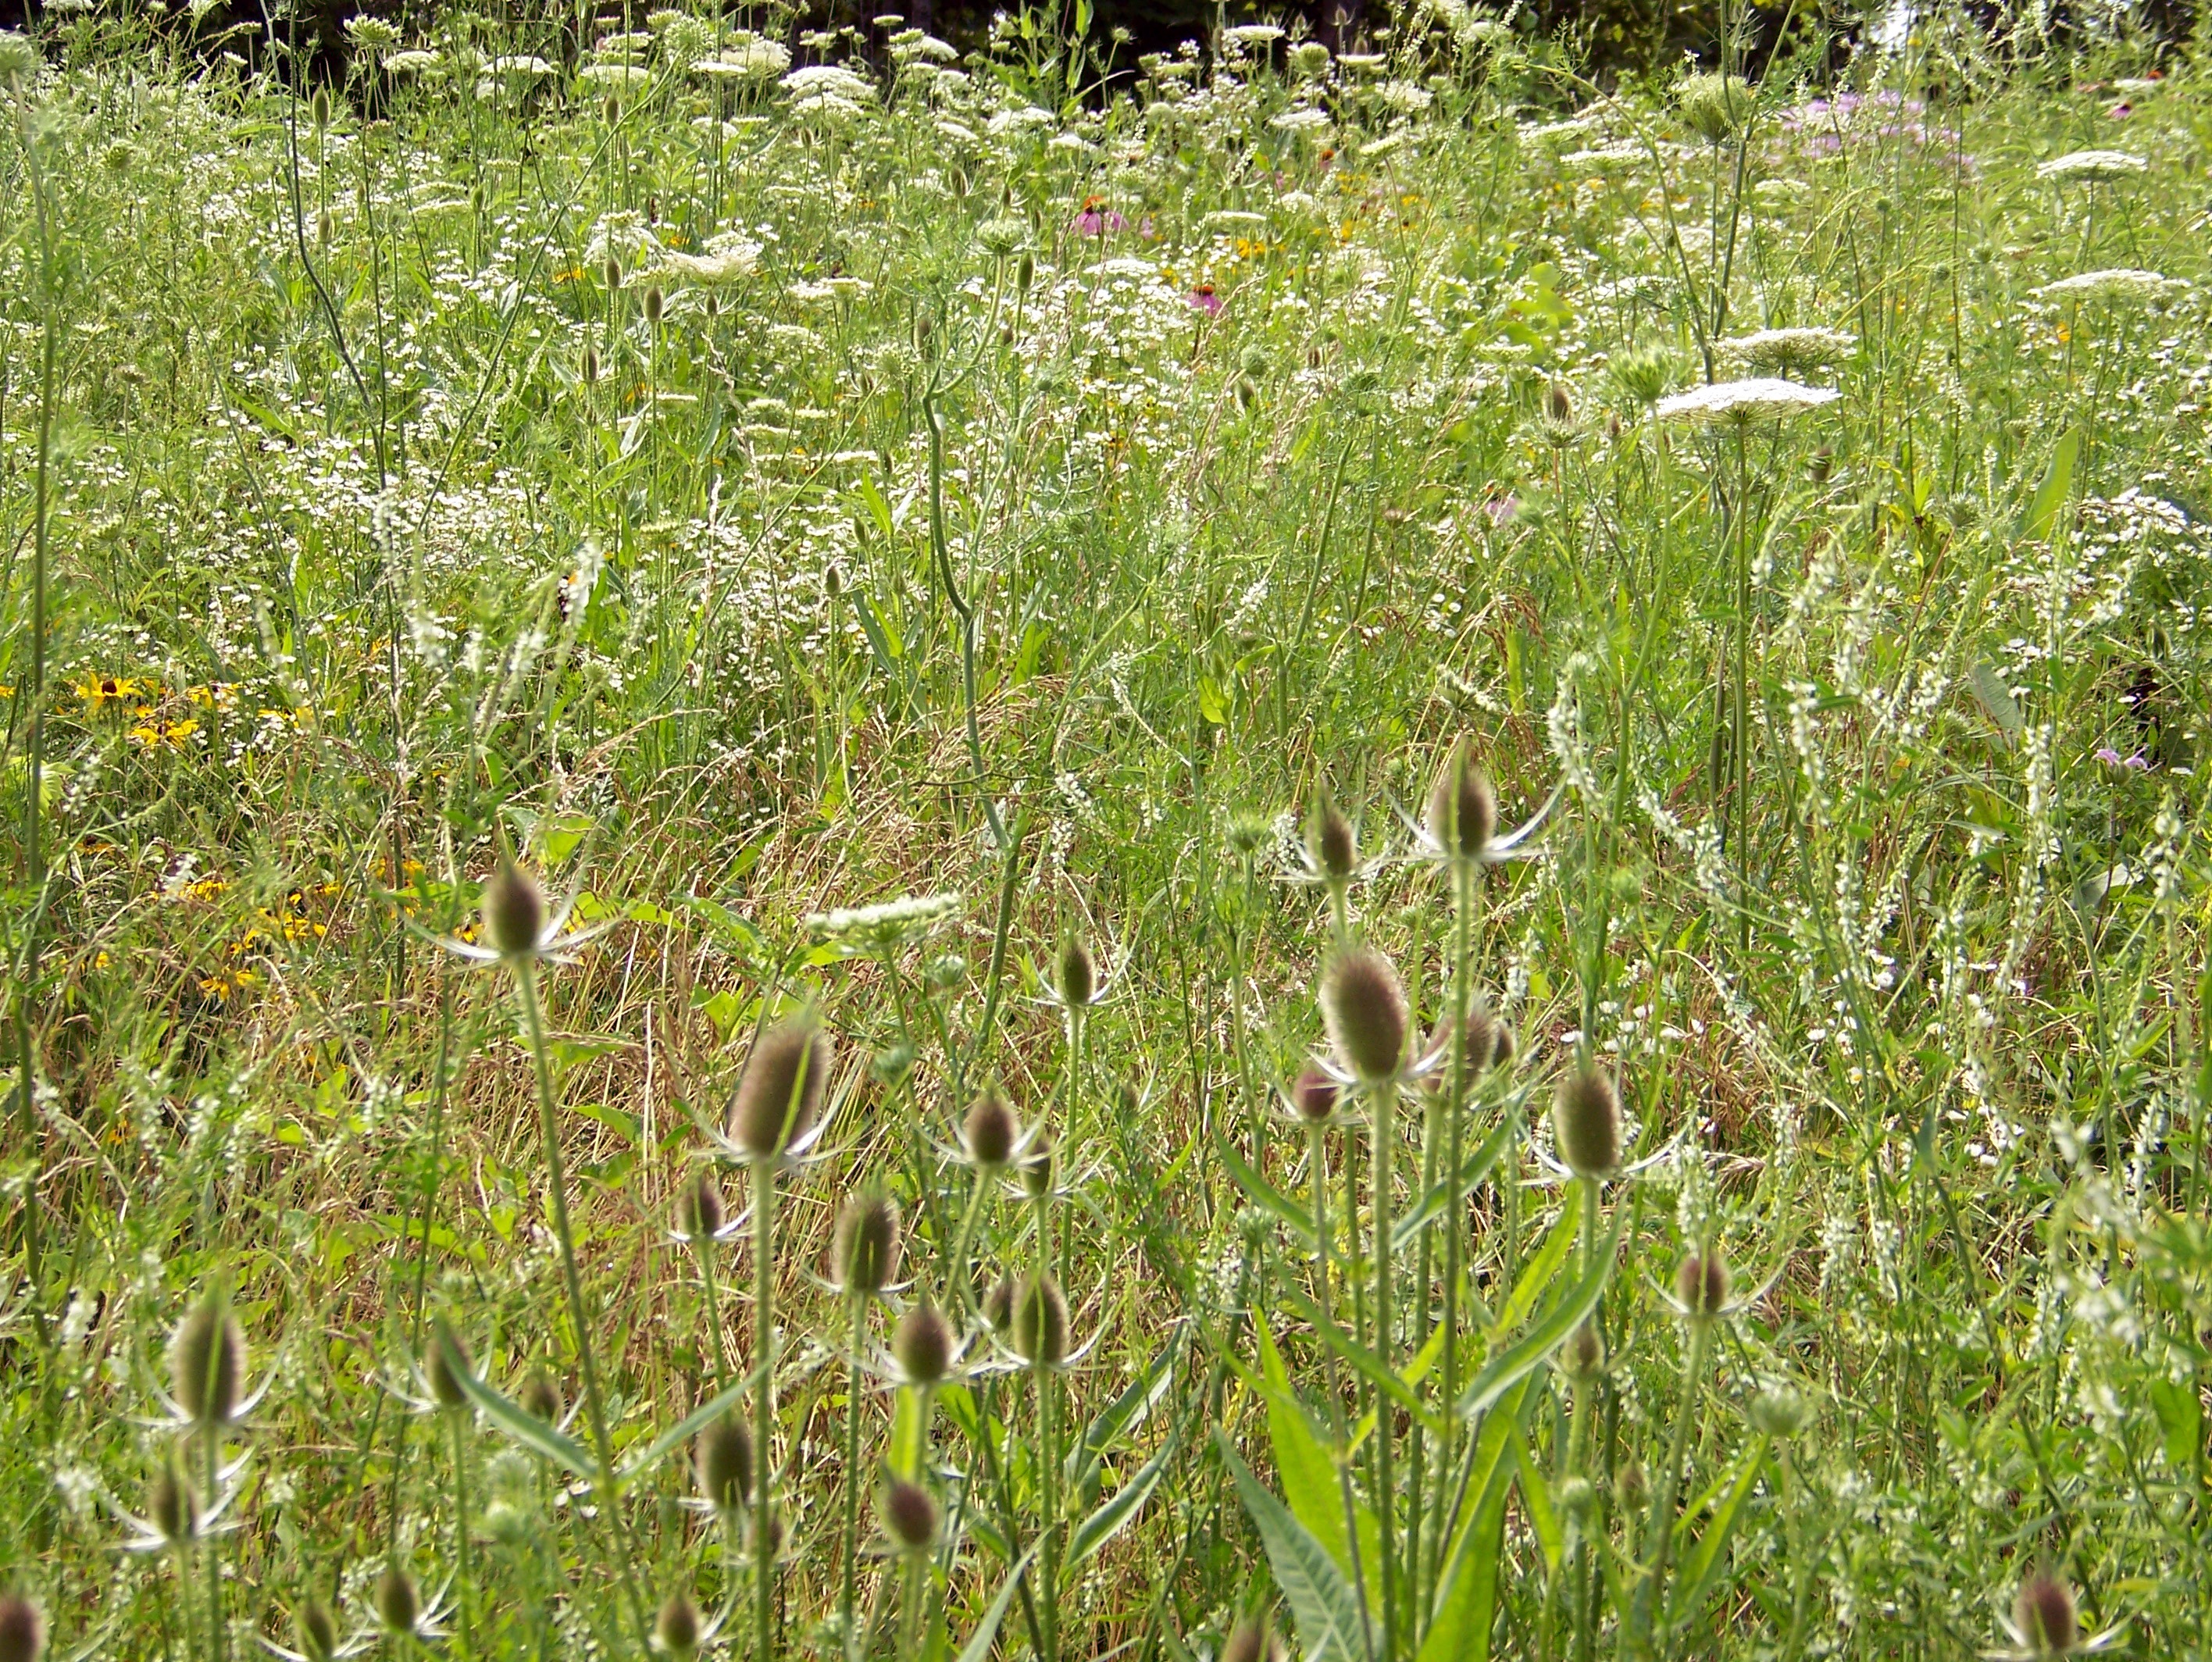
nature, grass, blossom, plant, field, lawn, meadow, prairie, flower, valley, summer, floral, environment, green, tranquil, scenic, pasture, fresh, serene, botany, blooming, flora, season, botanical, plain, ecology, wildflower, outdoors, grassland, vegetation, shrub, wetland, wildflowers, thistle, weeds, habitat, ecosystem, flowering plant, natural environment, grass family, land plant